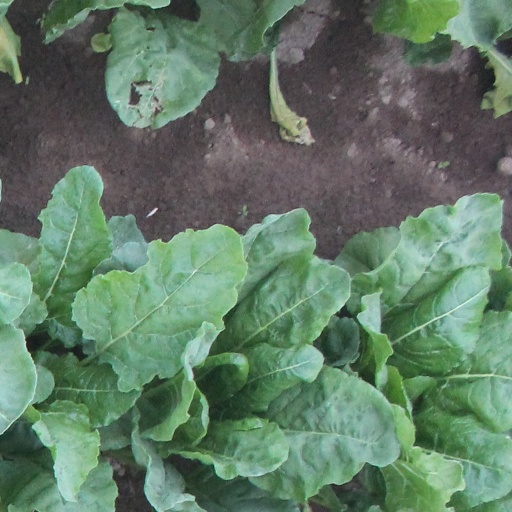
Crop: sugar beet